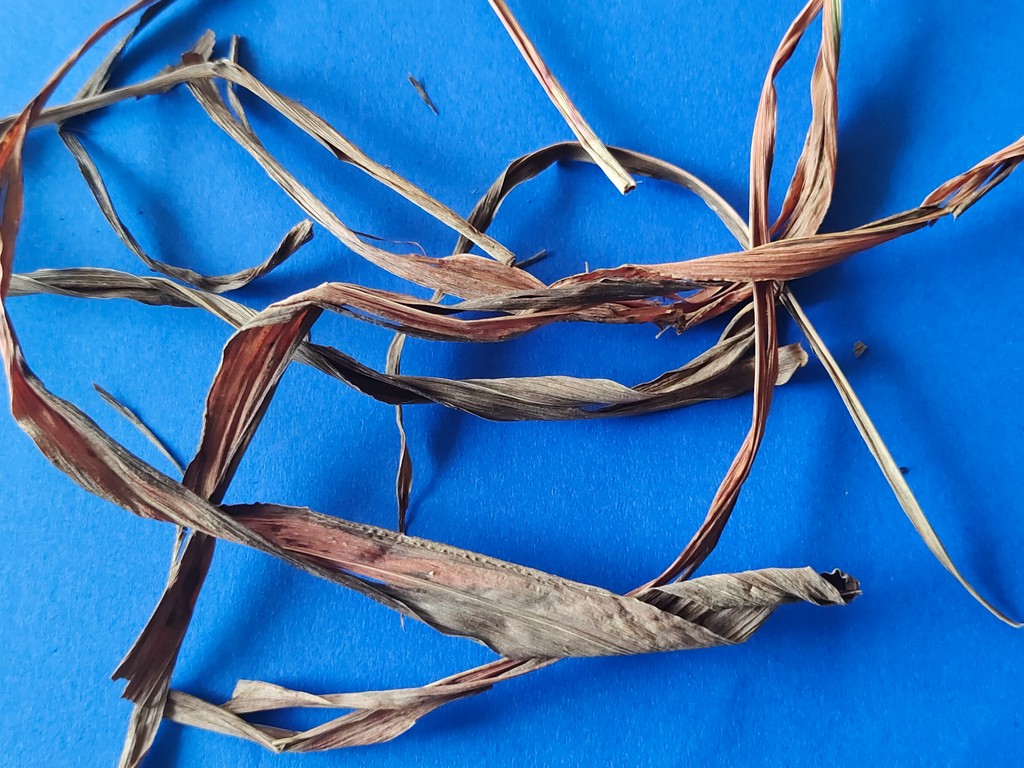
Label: Dried